Werner Drewes

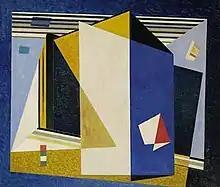
Werner Drewes, "In the Blue Space," 1938, oil on canvas x in. (91.2 x 106.1 cm), Smithsonian American Art Museum, gift of the artist, 1975

Drewes's 1939 exhibition at the Artists' Gallery attracted the notice of New York critics. Jerome Klein in the "New York Post" said "he handles the vocabulary of 'non-objective' art with the sophistication and assurance of a mature artist who is particularly adept in color relations. In fact there is hardly a spot where his harmony is off the track. And a wide gamut is run from the pale tone of 'Wintry' to the vivid contrasts of 'In the Blue Space.'" Similarly, the reviewer for "Art News" commented on the "breadth of scope", the "clear eloquent color", and "imaginative designs", of his work and recommended the show to "anyone who searches for meaning in abstractions".